Sjörå

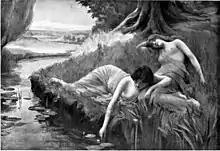
"Huldra's Nymphs" (sjörå) by Bernard Evans Ward (1909)

The sjörå , (lake Rå) or the "Sjöfru" (Mistress of the Lake) was a mythical creature of the lake, or Rå, in Swedish folklore. She is a female, humanoid water spirit. She is a seductive creature, often featured sitting and combing her long, sweeping hair with delight, and often lures and drowns men who are unkind, unfaithful or otherwise disrespectful to her or the lake. Like all other rå (keepers) she protects her domain and awards those kind to her with prosperous fishing, good luck and saves them from drowning. In wintertime she would sometimes stick her hand up from the waters. If the visitor then gave her a mitten she would thank him for his kindness with gifts or protect him in his time of need.